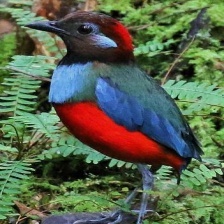
Species: RED BELLIED PITTA
Scientific name: PITTA ERYTHROGASTER